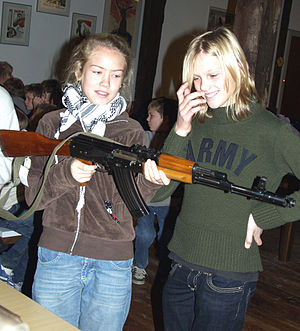
Krigsmuseet / Andre aktiviteter
Skoleelever på omvisning i museets skoletjeneste.
Skolebørn på rundvisning i Tøjhusmuseets Skoletjeneste
Krigsmuseet, indtil juli 2018 under navnet Tøjhusmuseet, er et kulturhistorisk specialmuseum for dansk våben- og krigshistorie. Museet er beliggende på Slotsholmen i København. Nærmere bestemt mellem Christiansborg og Søren Kierkegaards Plads i Christian 4.s Tøjhus fra 1604. Det er oprettet i 1928/37.